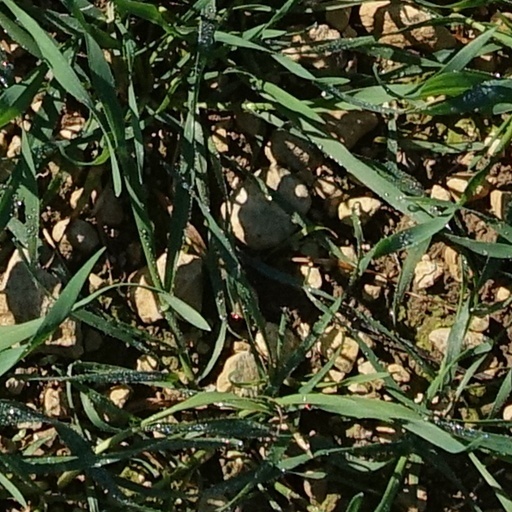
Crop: wheat